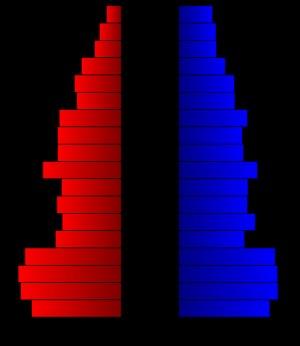
Le comté de Crosby, en anglais : Crosby County, est un comté situé dans le nord-ouest de l'État du Texas aux États-Unis. Le siège du comté est Crosbyton. Selon le recensement de 2010, sa population est de 6 059 habitants. Le comté a une superficie de 2 335 km², dont 2 330 km² en surfaces terrestres. Il est baptisé à la mémoire de Stephen Crosby, commissaire au Land Office du Texas.